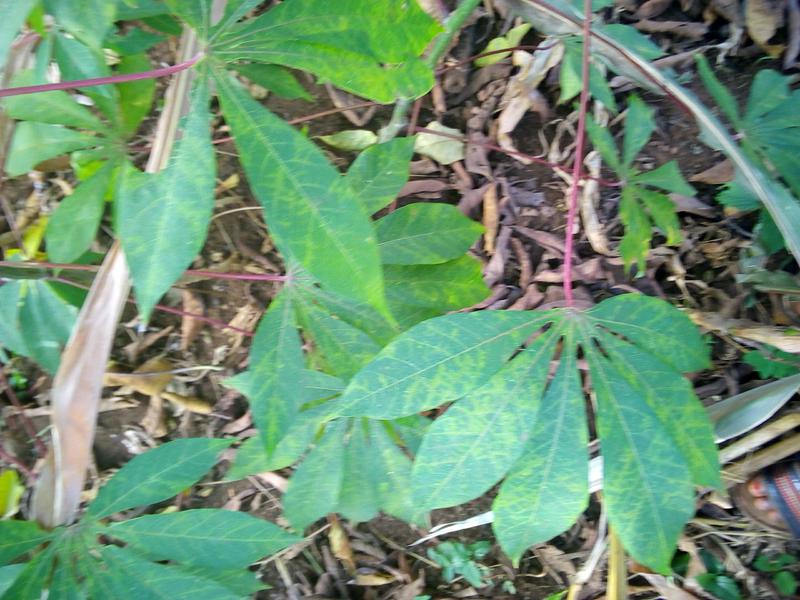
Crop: cassava
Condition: brown_streak_disease